Puli Bidda

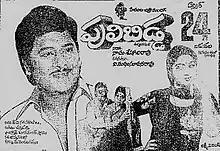
Theatrical release poster

Puli Bidda is a 1981 Telugu-language sports drama film directed by V. Madhusudhana Rao and produced by N. Seshagiri Rao under Heramba Chitra Mandir. The film stars Krishnam Raju and Sridevi. It is a remake of the 1978 Kannada film "Thayige Thakka Maga".